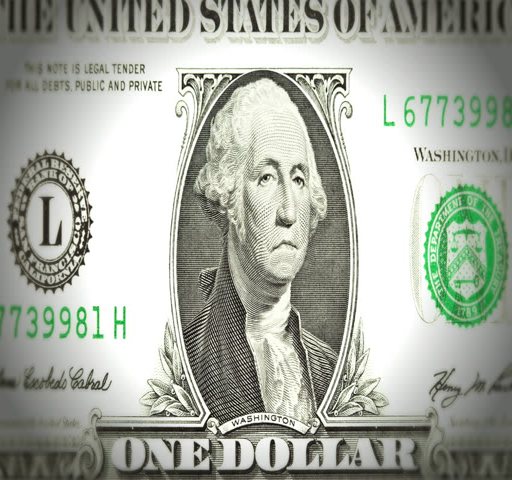
politician on a dollar bill gets kissed and smiles .